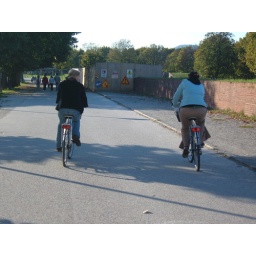
Steph and Laura riding bikes around the wall of Lucca